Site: brandenburg
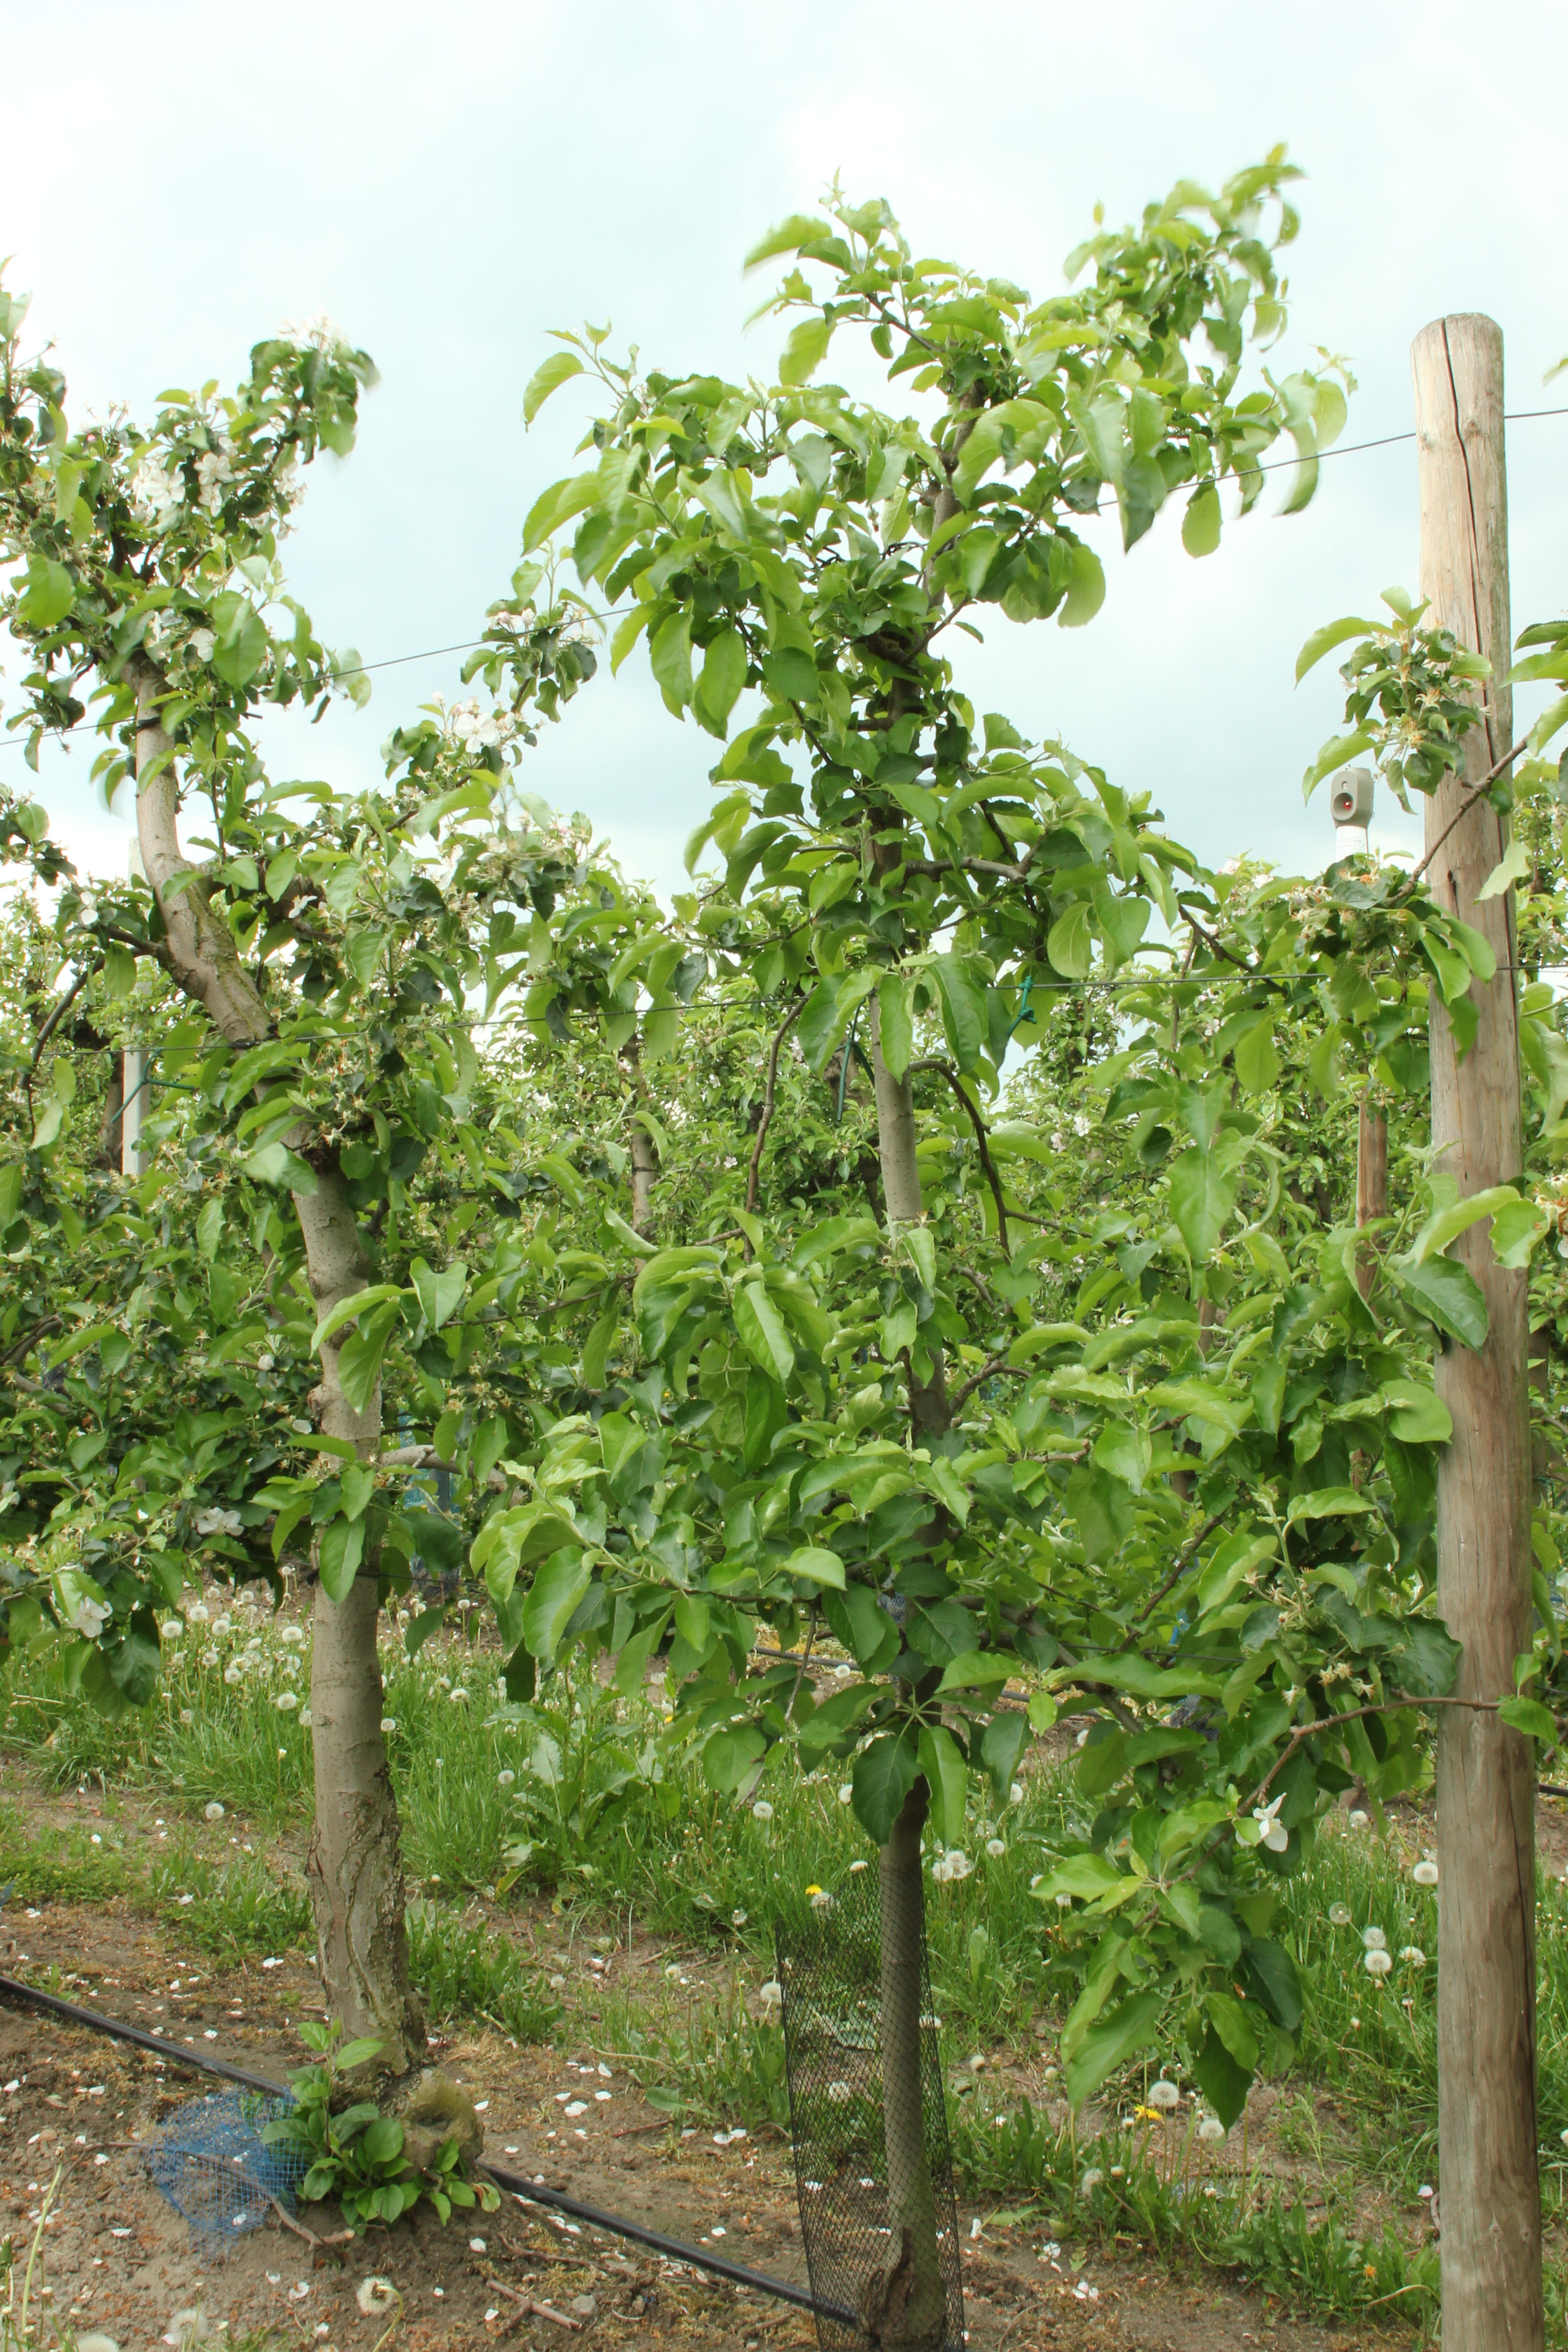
Growth stage (BBCH 67): Flowering